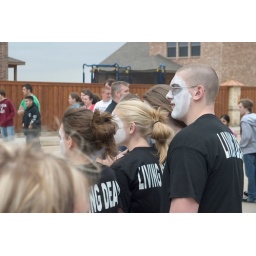
Students in white face and shirts printed with LIVING DEAD represented drunk driving victims left in coma or brain damaged.